Sharqia Governorate

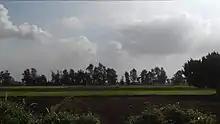
Farms in Diarb Negm

Bilbeis is the former capital of Sharqia. A section of the governorate once was part of the Qalyubia Governorate. There is a strong agriculture industry, poultry and fish farming in Sharqia.